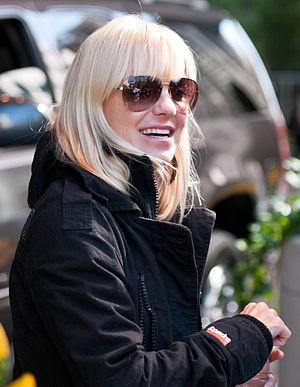
Sex List — [S]ex List selon la graphie de l'affiche — ou C'est quoi ton numéro? au Québec est un film américain de Mark Mylod sorti en 2011.